Łazienki Park

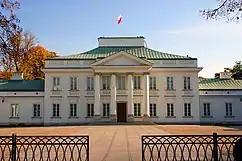

A bridge with a monument to King John III Sobieski closes off the view from the north windows of the Łazienki Palace. The bridge, originally single-span, covered with stone panels, was erected in 1777–80. In 1877, when the canal was widened, two new spans were added on the east side. The central section of the bridge was designed by Dominik Merlini.